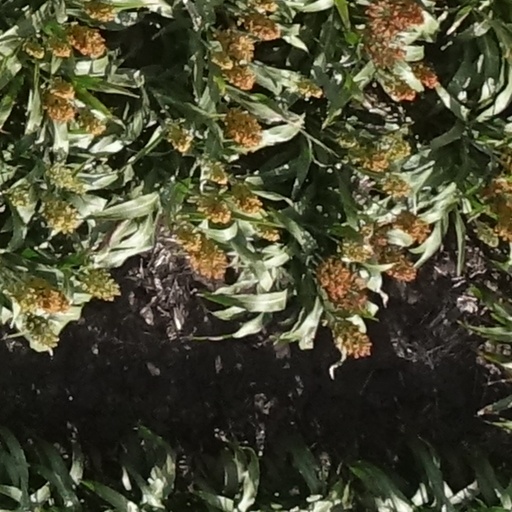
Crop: sorghum